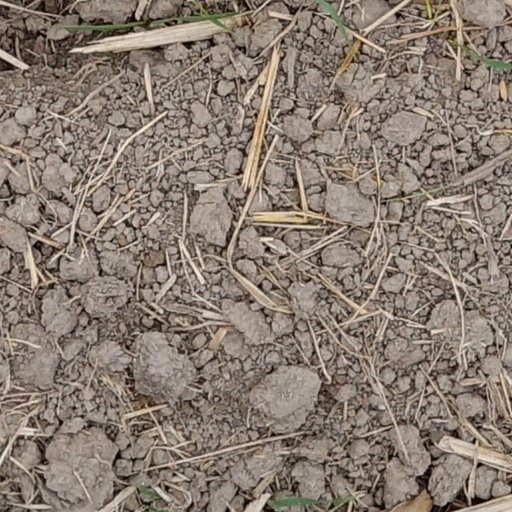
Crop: wheat